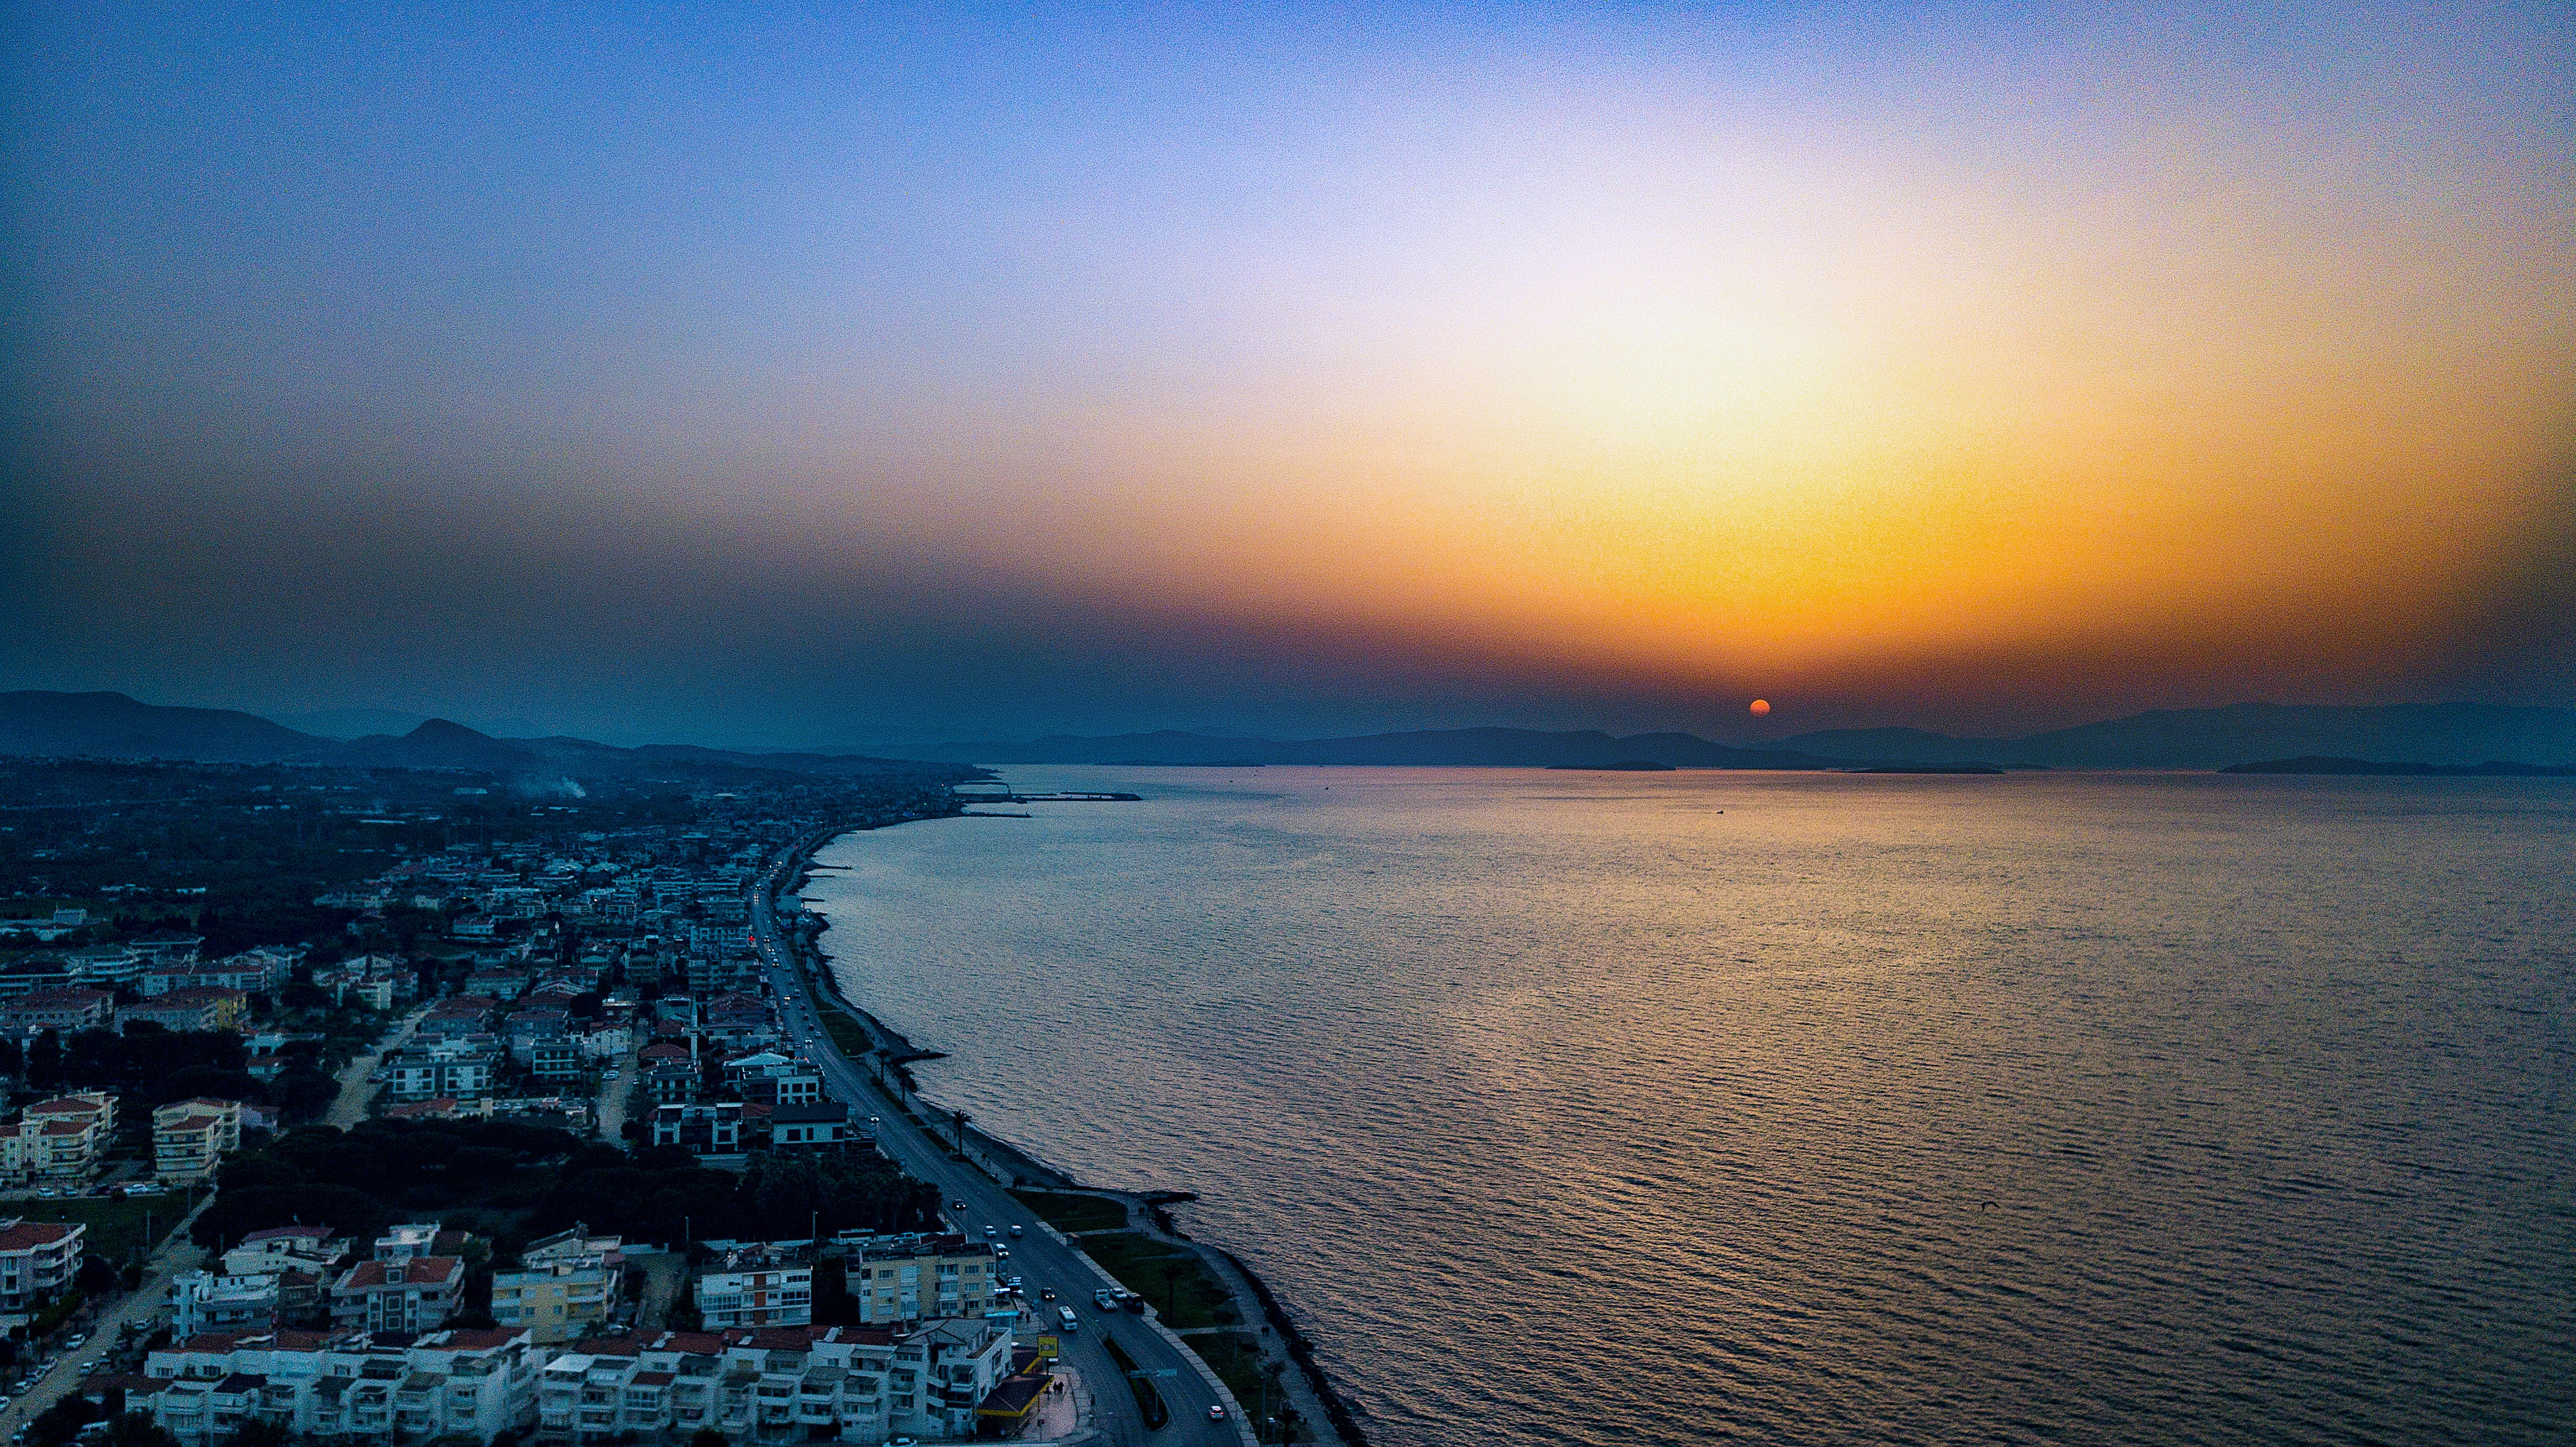
sky, body of water, horizon, sea, water, ocean, sunset, water resources, sunrise, coast, evening, cloud, dusk, morning, shore, afterglow, calm, sound, waterway, beach, sunlight, landscape, dawn, city, photography, bay, coastal and oceanic landforms, vacation, inlet, river, tourism, wave, reflection, world, headland, channel